Darienne Lake

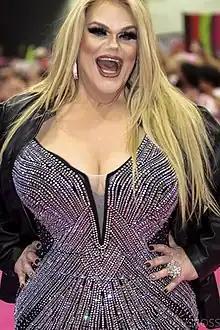
Lake at RuPaul's DragCon LA in 2022

Greg Meyer (born November 27, 1971), better known by the stage name Darienne Lake, is a drag queen and television personality. Lake began performing in drag in 1990 in Rochester, New York before rising to prominence after competing on the sixth season of "RuPaul's Drag Race", placing fourth. After appearing on the reality television show, Darienne Lake toured internationally, released a comedy album, and performed in film, television, and numerous web series.